The Razor's Edge

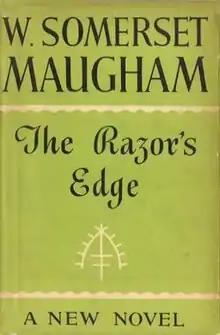
First edition

The Razor's Edge is a 1944 novel by W. Somerset Maugham. It tells the story of Larry Darrell, an American pilot traumatized by his experiences in World War I, who sets off in search of some transcendent meaning in his life. Maugham is the narrator whose narration takes the form of relating his conversations and reactions to the characters. He finds Larry both mystifying and compelling. The story begins through the eyes of Larry's friends and acquaintances as they witness his personality change after the war. His rejection of conventional life and search for meaningful experience allows him to thrive while the more materialistic characters suffer reversals of fortune.